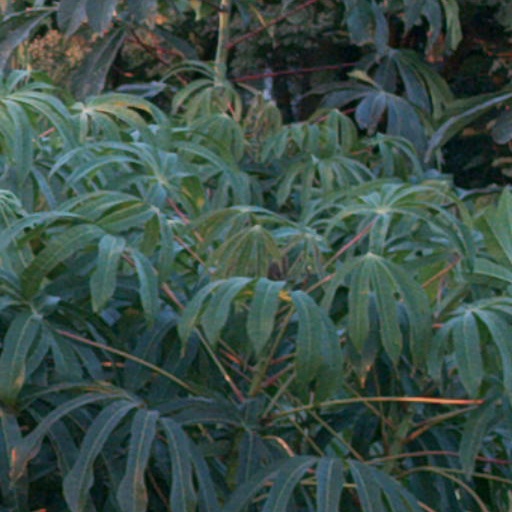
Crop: cassava